Islamic University in Uganda

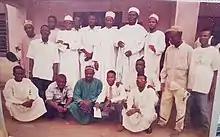
The Rector, Professor Mahdi Adamu with some West African students

The Islamic University in Uganda (IUIU) is a multi-campus university offering courses at certificate, diploma, undergraduate and postgraduate levels. The main campus of the university is in Mbale, about north-east of Kampala, Uganda's capital and largest city.